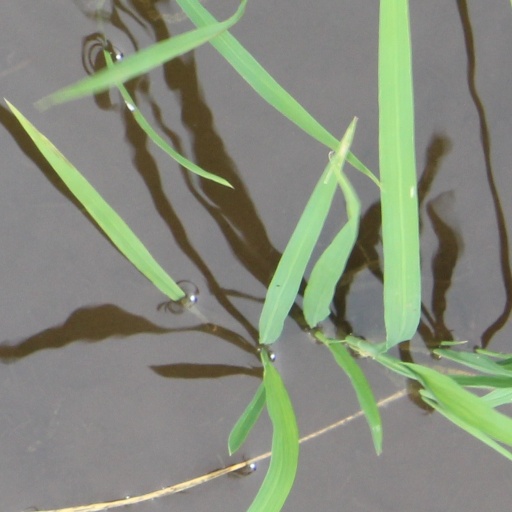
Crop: rice